List of U.S. Department of Defense agencies

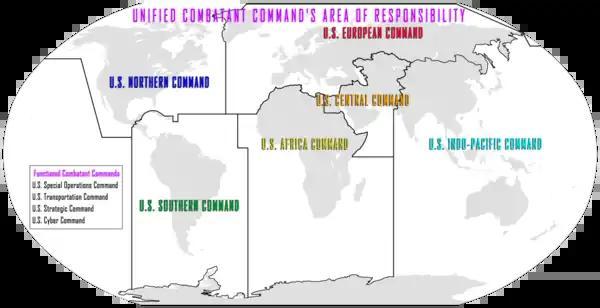
The Geographic Commands

The United States has eleven Combatant Commands (COCOM); seven Geographical Combatant Commands (GCC) & four Functional Combatant Commands (FCC).